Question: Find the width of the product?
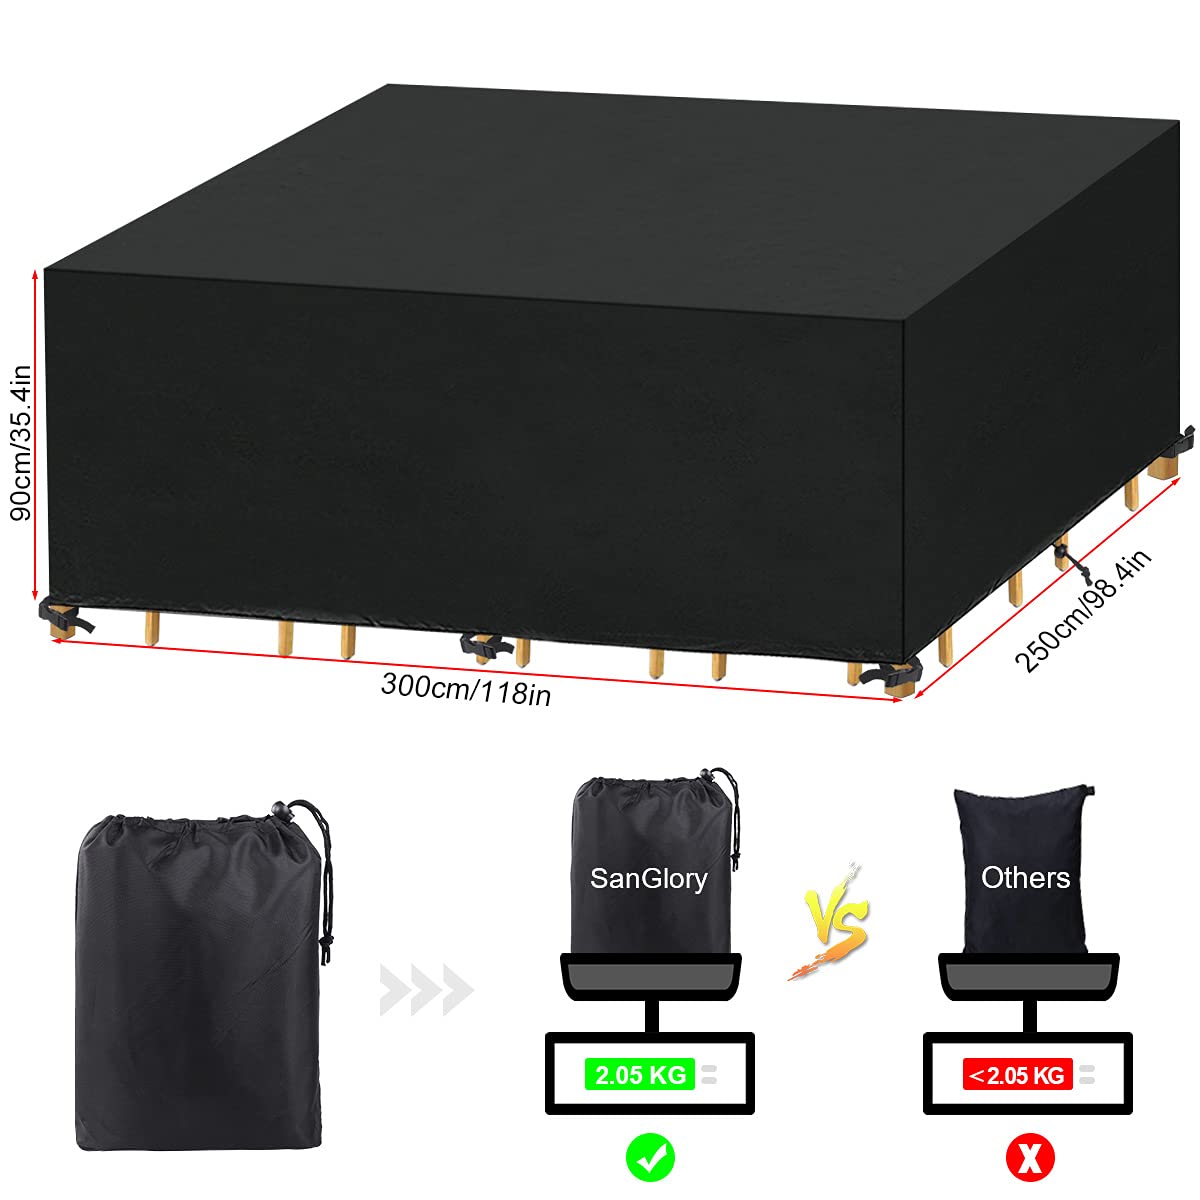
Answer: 300.0 centimetre